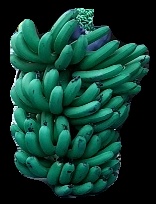
Variety: pachbale
Grade: grade1